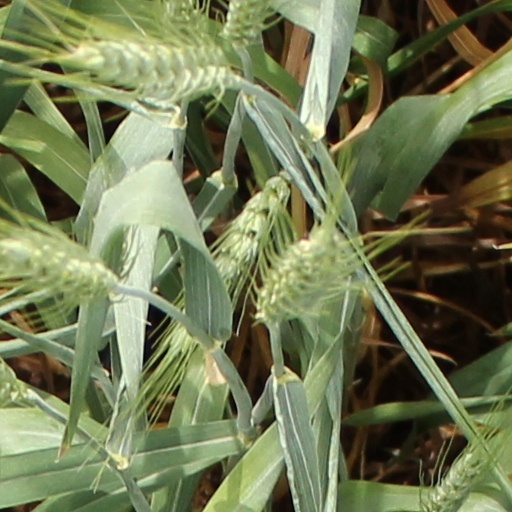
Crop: wheat